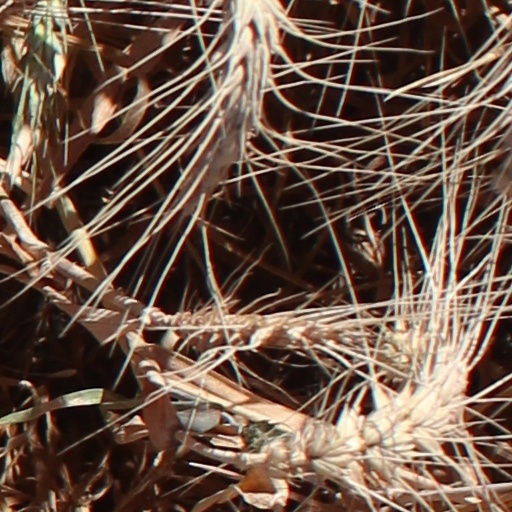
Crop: wheat